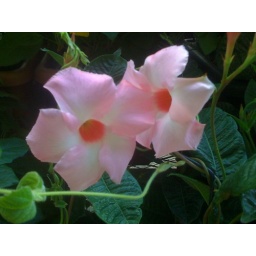
I've just been thinking that we need more plants in our apartment. These flowers were pretty.